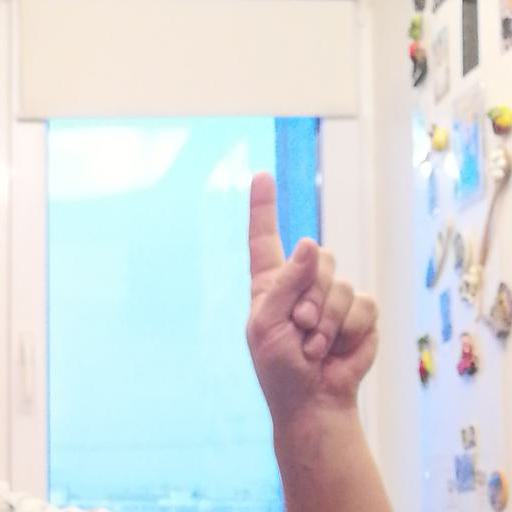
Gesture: one